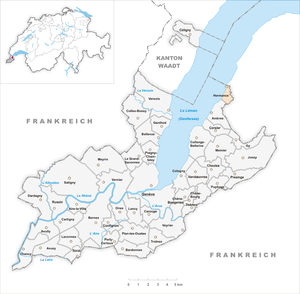
Hermance est une commune du canton de Genève en Suisse au bord du Léman.